Commissioner of Police (India)

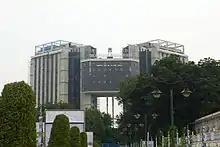
Delhi Police Headquarters, which serves as office of Delhi Police Commissioner

Commissioners of Police (also known as Police Commissioners) in India are IPS officers who head the police force in a police commissionerate. A police commissionerate can combine several adjoining districts under it. A Police Commissioner may or may not hold certain powers of the executive magistrate, contrary to the Superintendent of Police (SP) or Senior SP (SSP) in charge of a police district who depends on the district magistrate to issue orders. Commissioner of Police (CP) is a post that can be held by an IPS officer of the rank SP and above, depending upon the sanction provided by the respective state government (or in case of Delhi, by the Government of India).